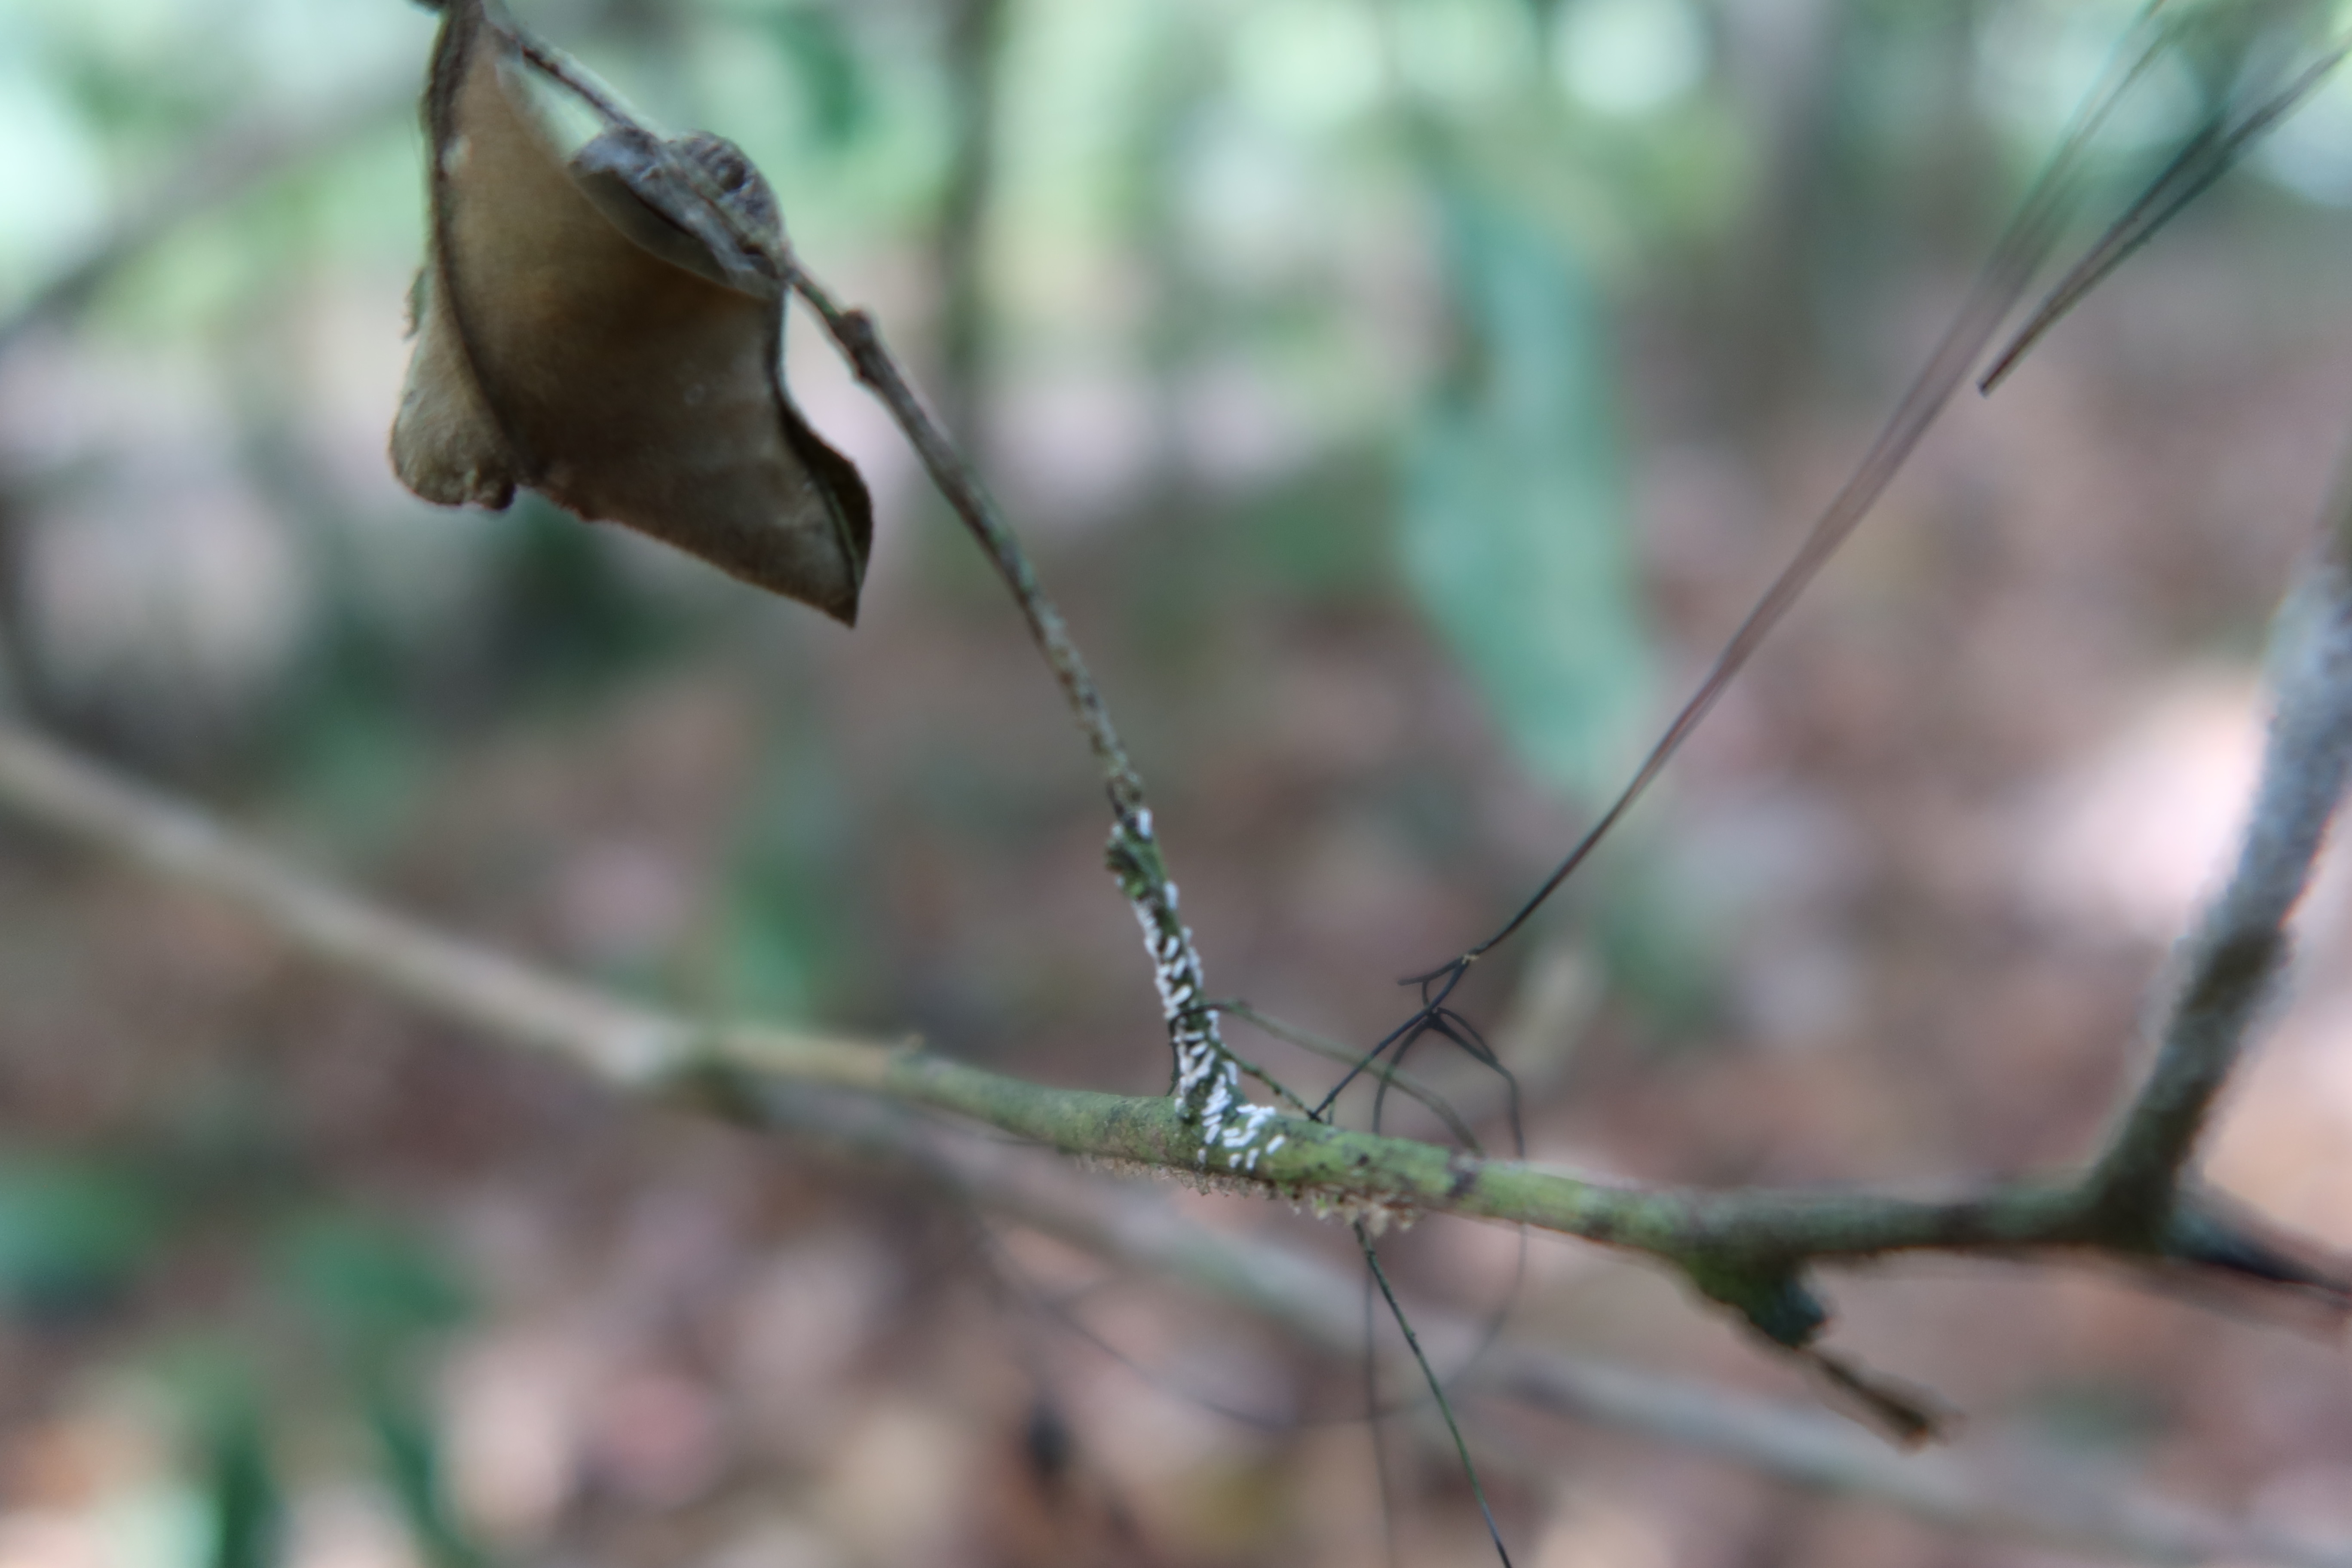
Label: Mealy bugs